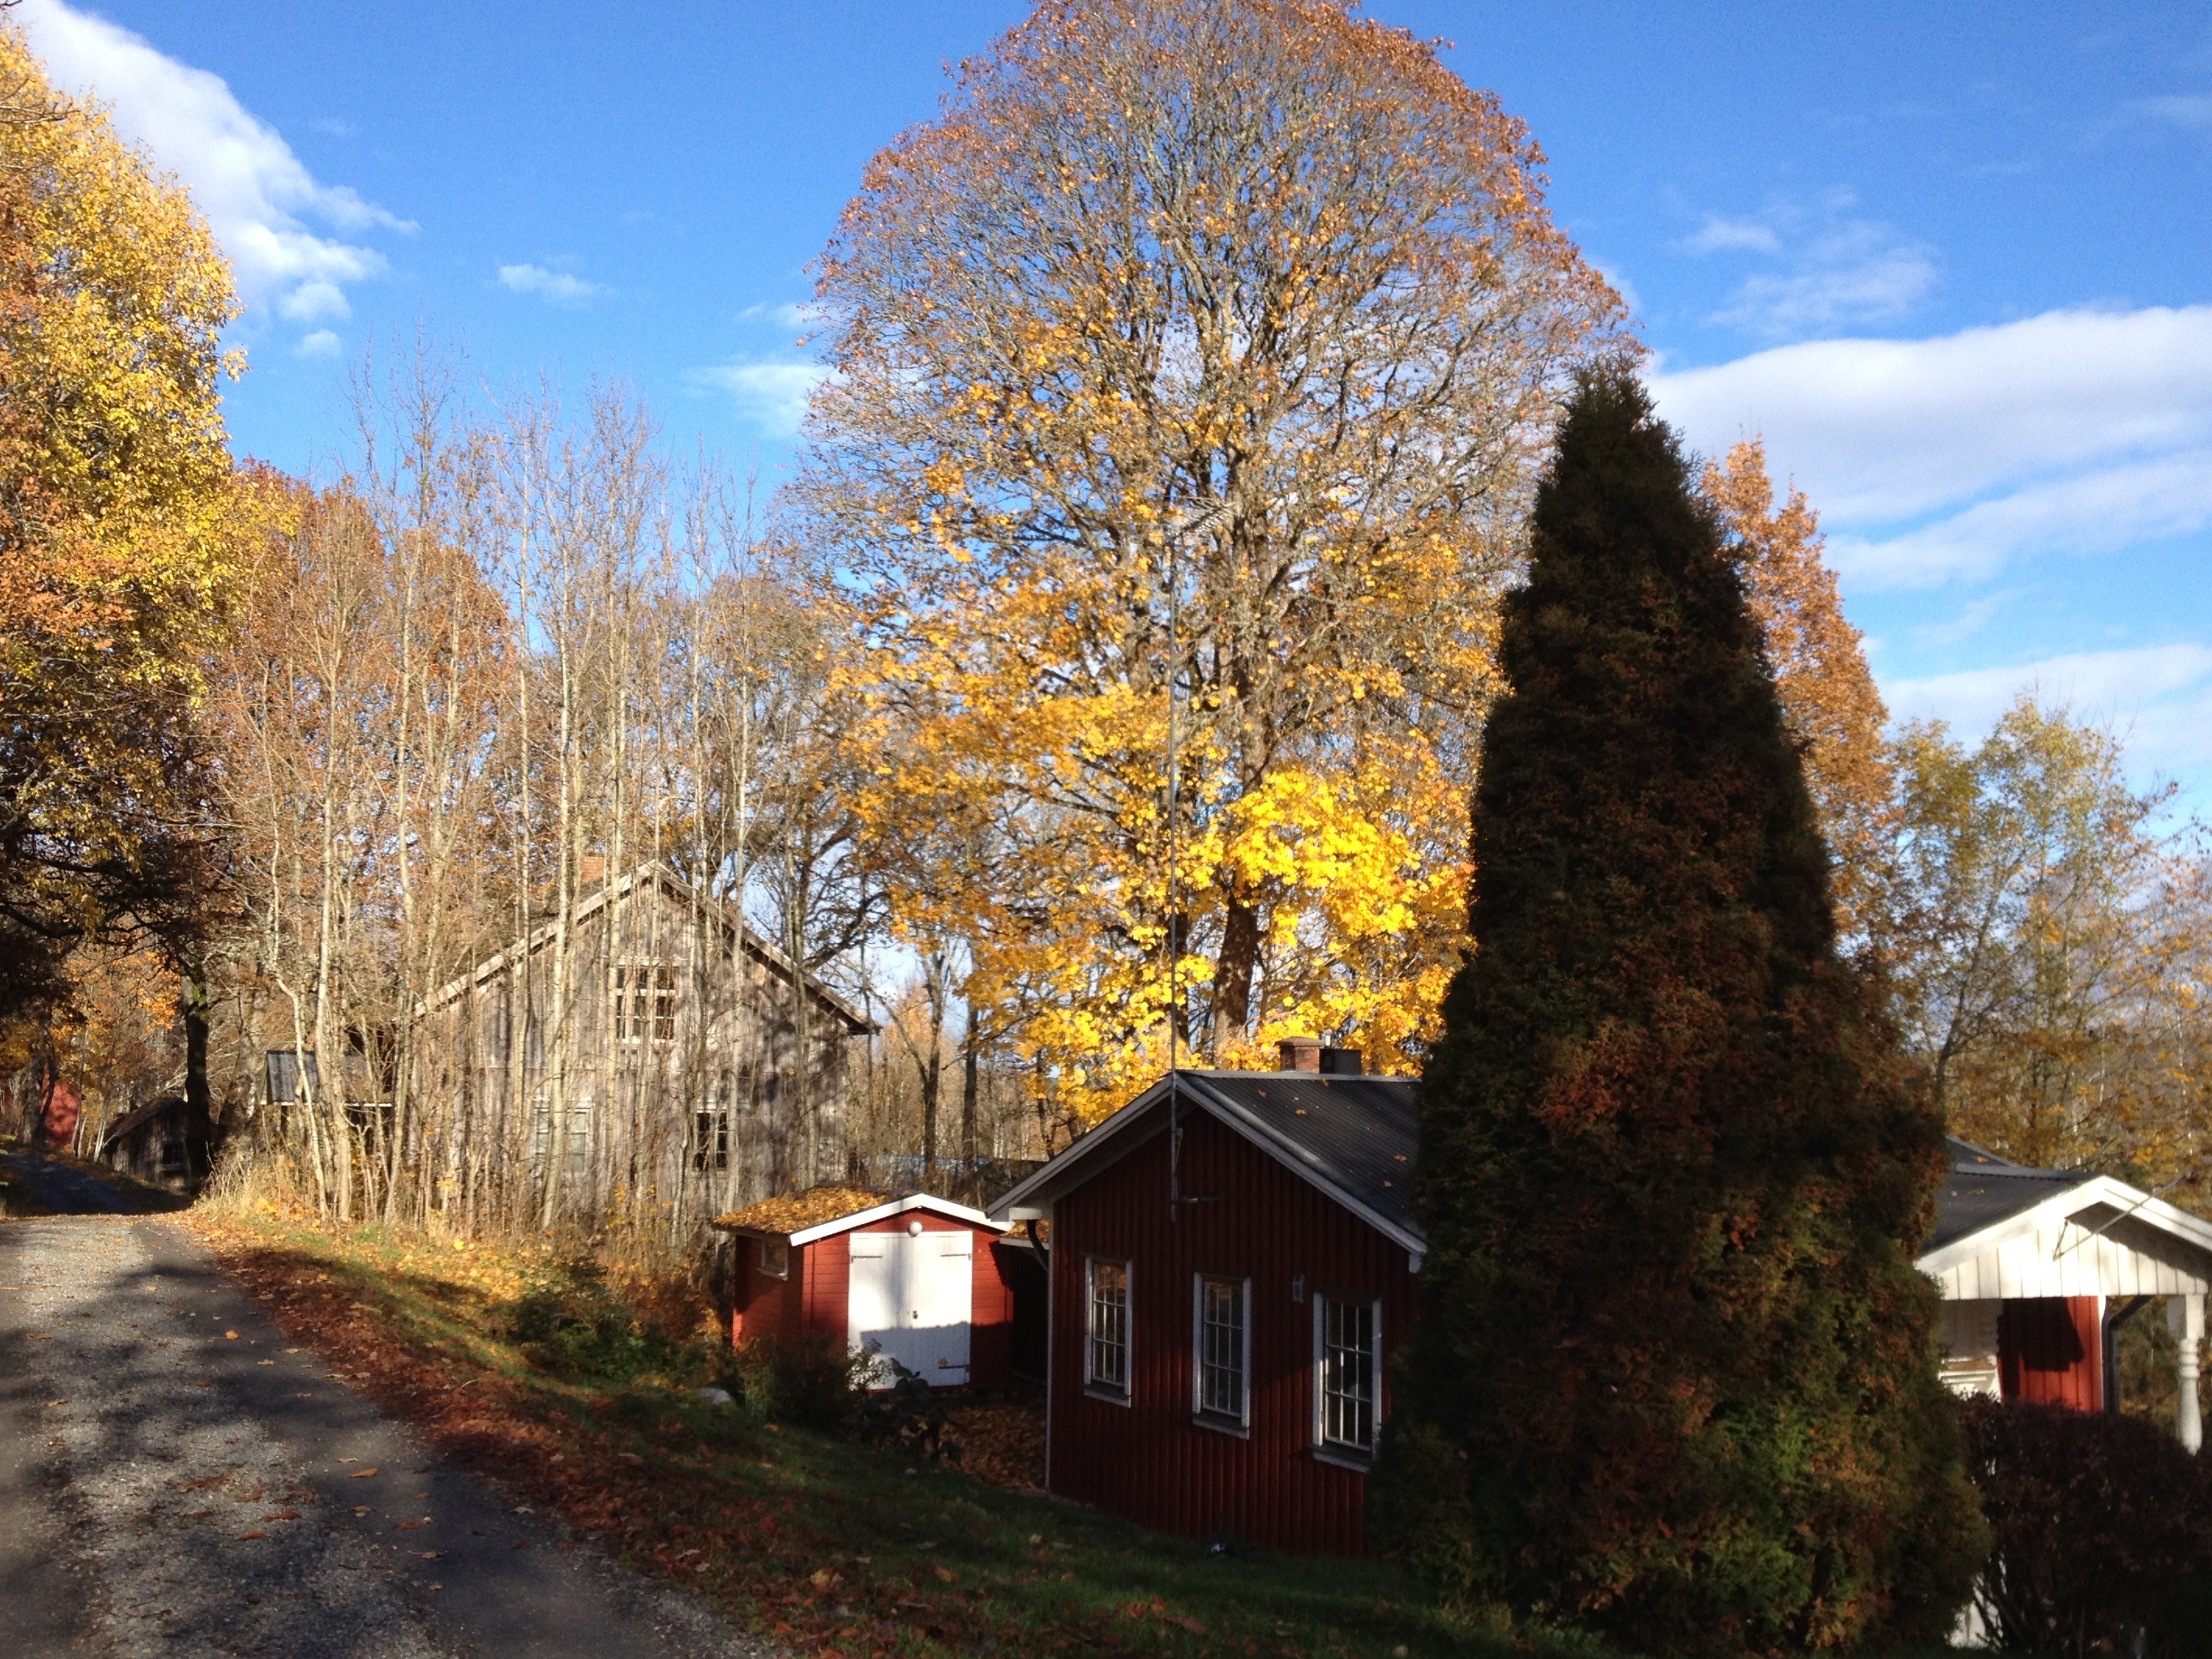
landscape, tree, mountain, winter, plant, house, leaf, flower, home, mountain range, cottage, autumn, season, rural area, woody plant